National Railway Museum

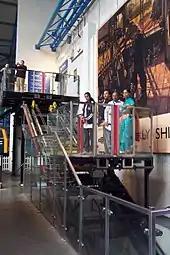
Former inclinator between floors

It was reopened on 16 April 1992 by Prince Edward, Duke of Kent as the Great Hall giving enhanced opportunities to display large artifacts such as railway signals, a footbridge from Percy Main station and a segment from the Channel Tunnel. The former goods shed display was retained as the Station Hall.